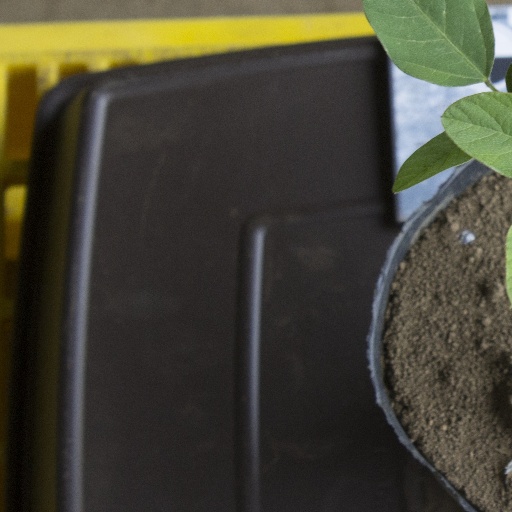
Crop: soybean